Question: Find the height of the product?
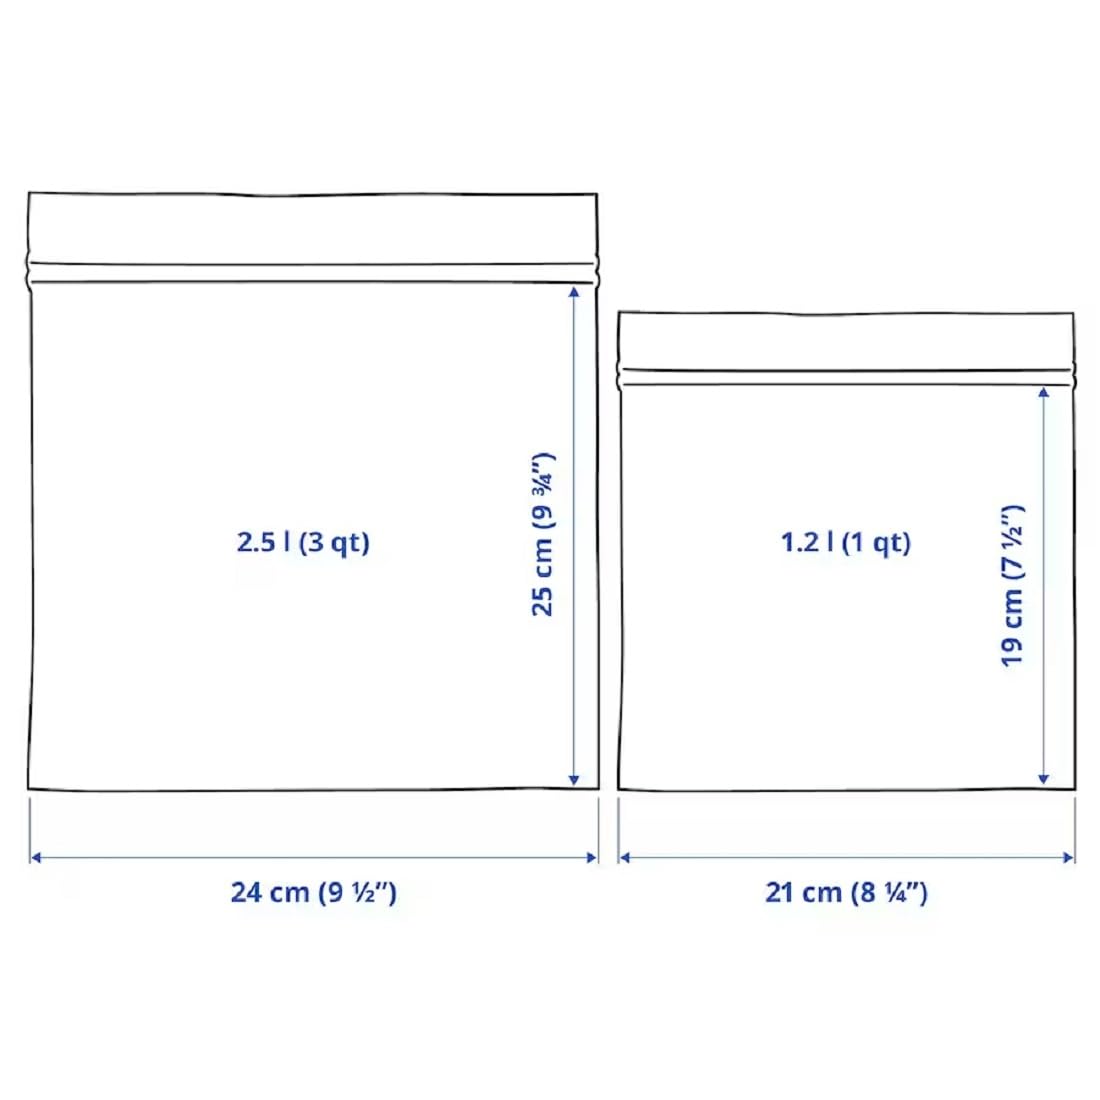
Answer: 25.0 centimetre